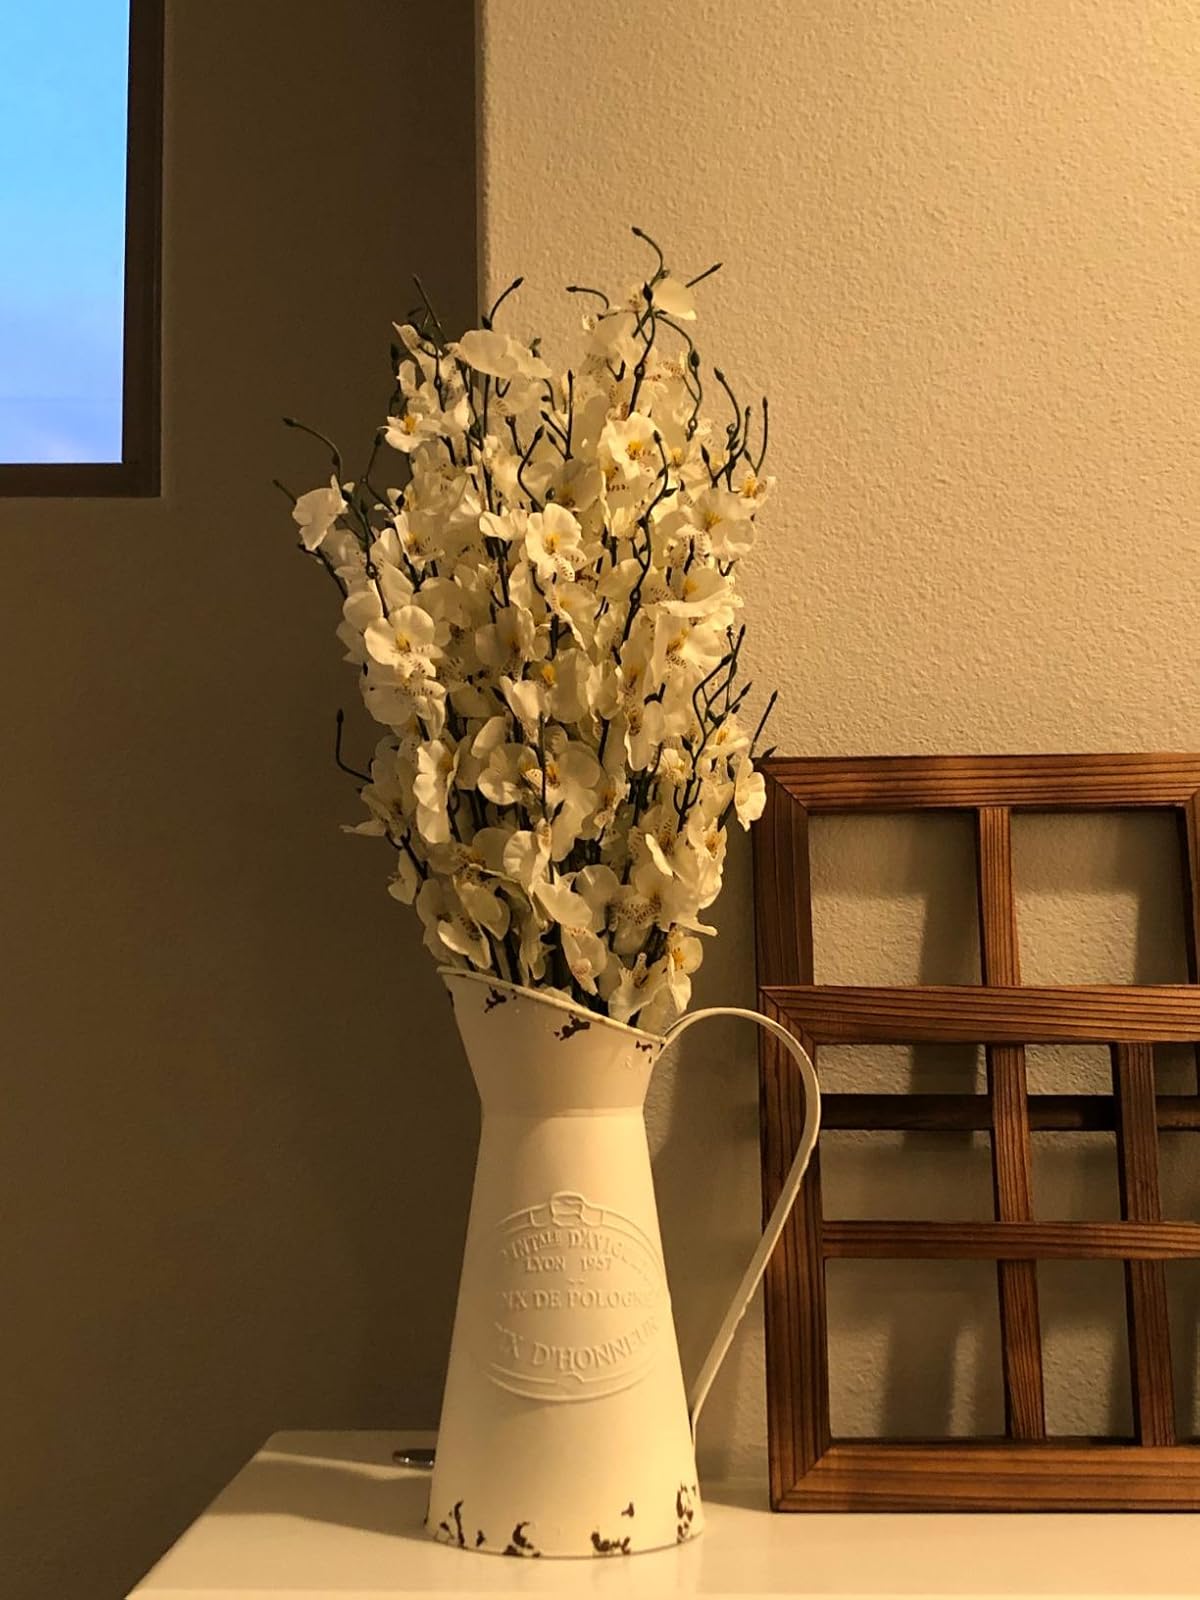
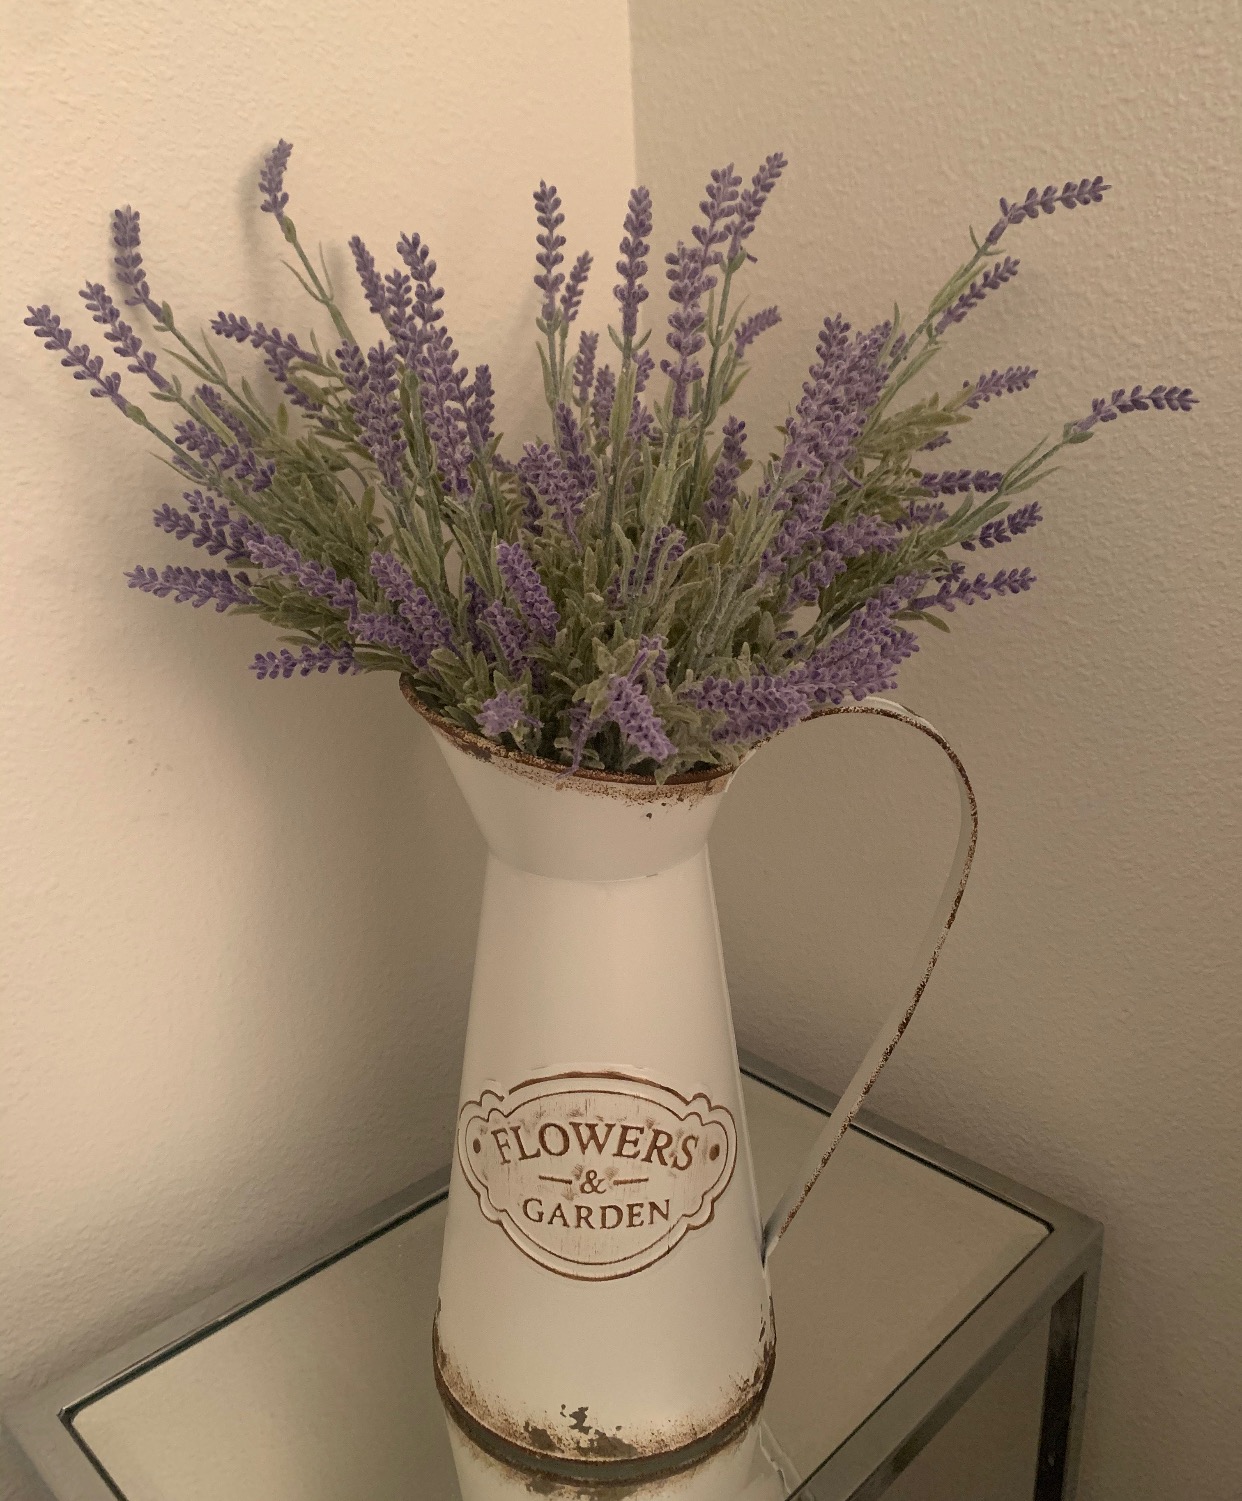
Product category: vase
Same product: no